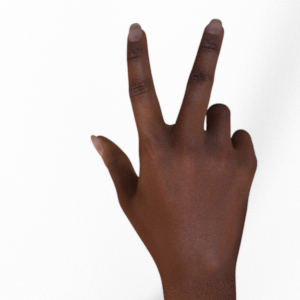
Label: scissors